City Baths, Melbourne

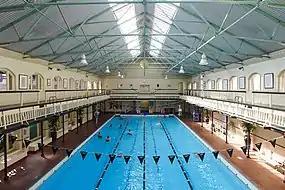
Melbourne City Baths interior

The City Baths, located at 420 Swanston Street, Melbourne, Victoria, Australia, opened in 1904 as public baths, with swimming pools and bathing facilities. Extensively renovated in the early 1980s, it is now considered one of Melbourne's most architecturally and historically significant buildings.